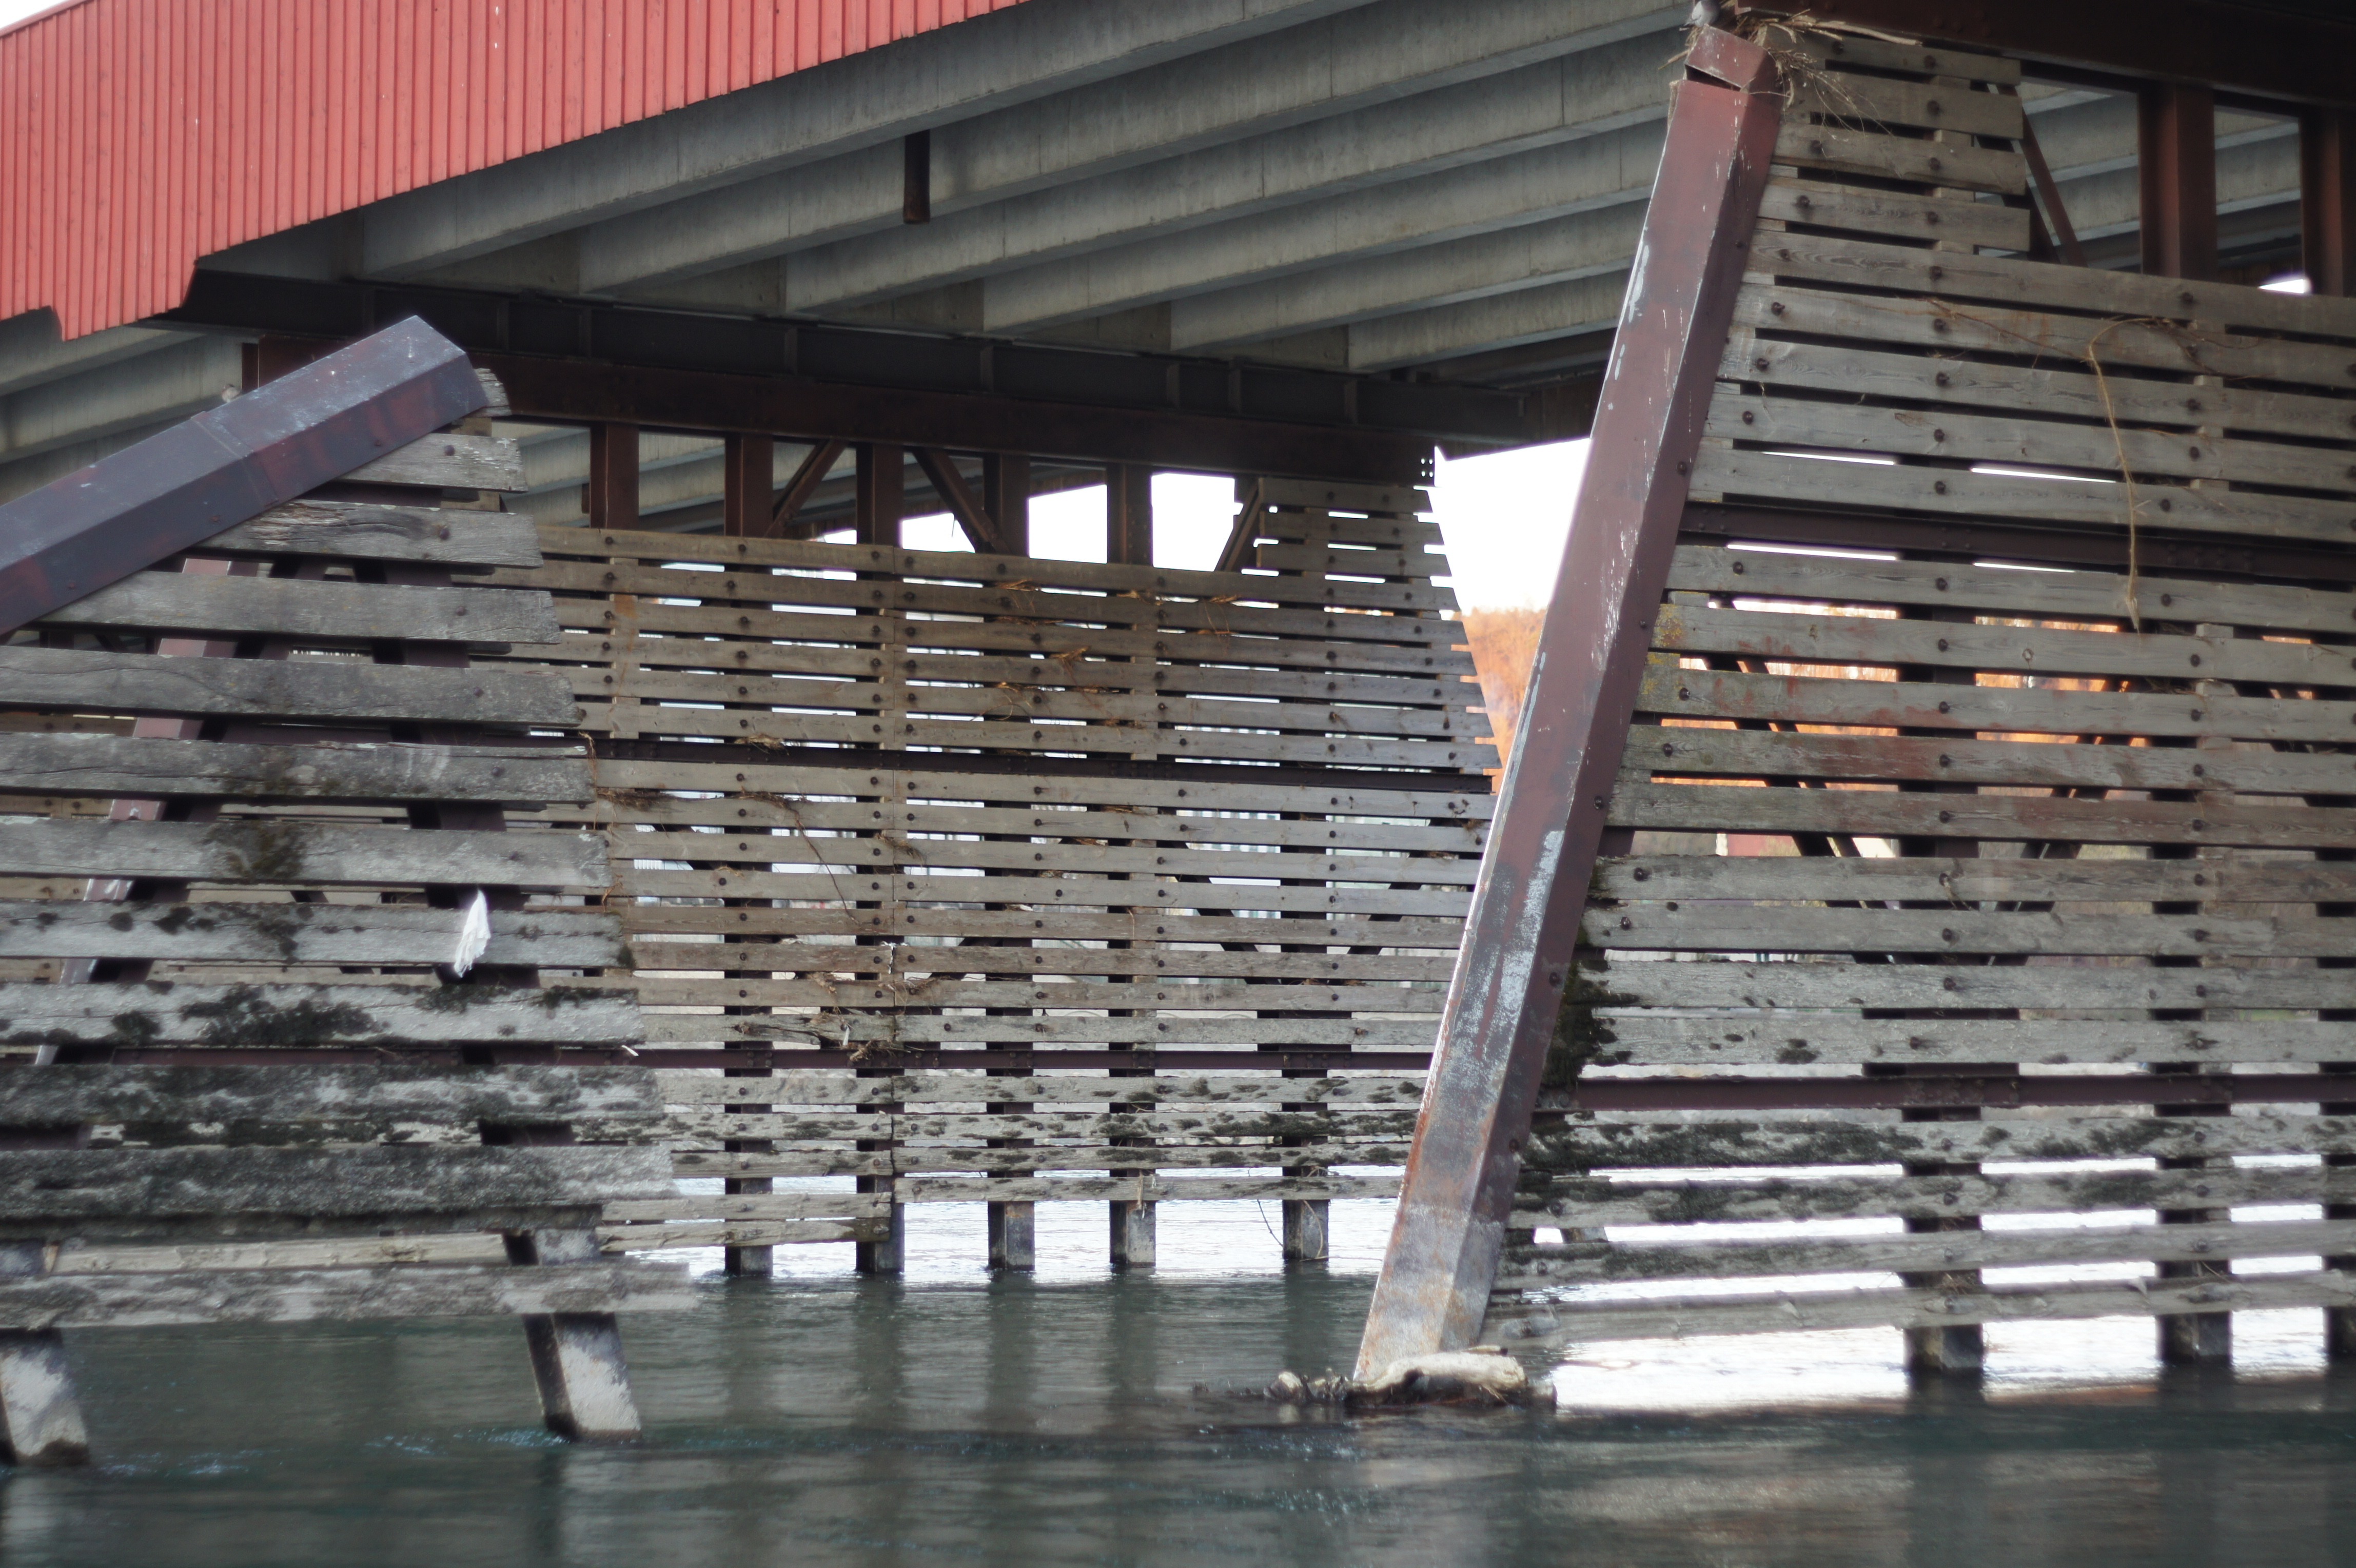
water, structure, wood, bridge, roof, river, facade, bavaria, inn, breakwater, wasserburg